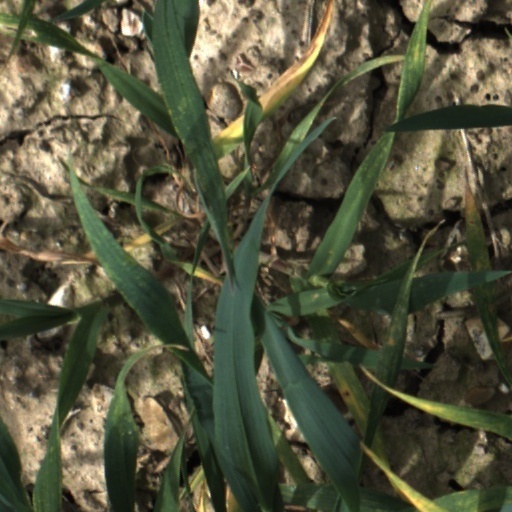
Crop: wheat